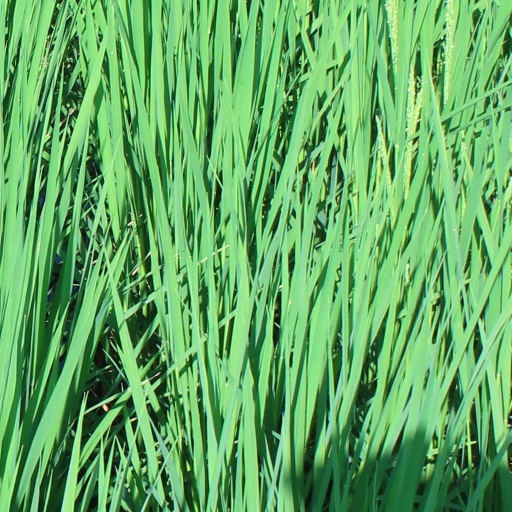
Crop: rice